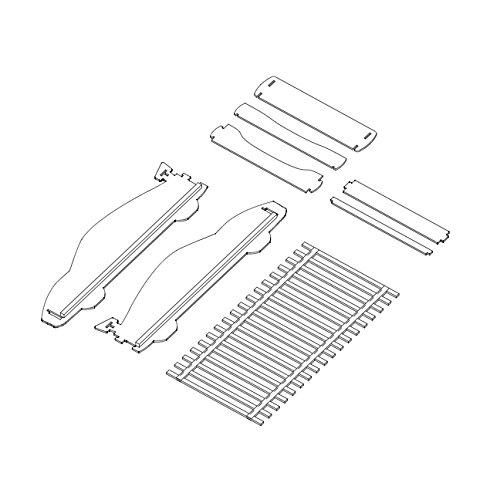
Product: Legaré Furniture Children's Race Car Standard Bed Frame for Kids, Blue and White, Twin Size
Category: Home & Kitchen | Furniture | Kids' Furniture | Bed Frames, Headboards & Footboards
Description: RACE CAR DESIGN: Cool race car design will make any child's transition into sleeping in their own bed easy and exciting.
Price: $193.99
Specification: ASIN:B00OPYB4P2|ShippingWeight:53pounds|DateFirstAvailable:October21,2014